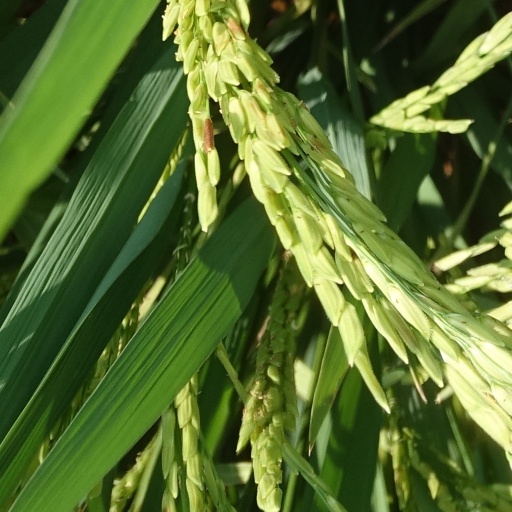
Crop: rice